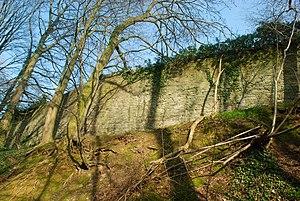
Belgique - Brabant wallon - Mur d'enceinte de l'abbaye de Villers-la-Ville
La Porte de Bruxelles est une porte d'origine médiévale en ruines située à Villers-la-Ville, commune belge du Brabant wallon.
Le mur d'enceinte de l'abbaye de Villers est situé à Villers-la-Ville, commune belge du Brabant wallon.